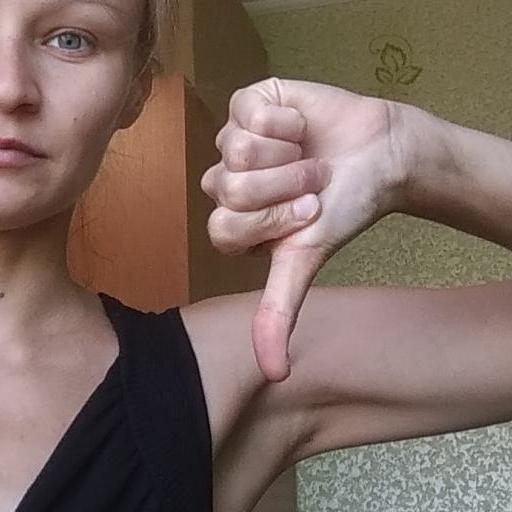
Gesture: dislike